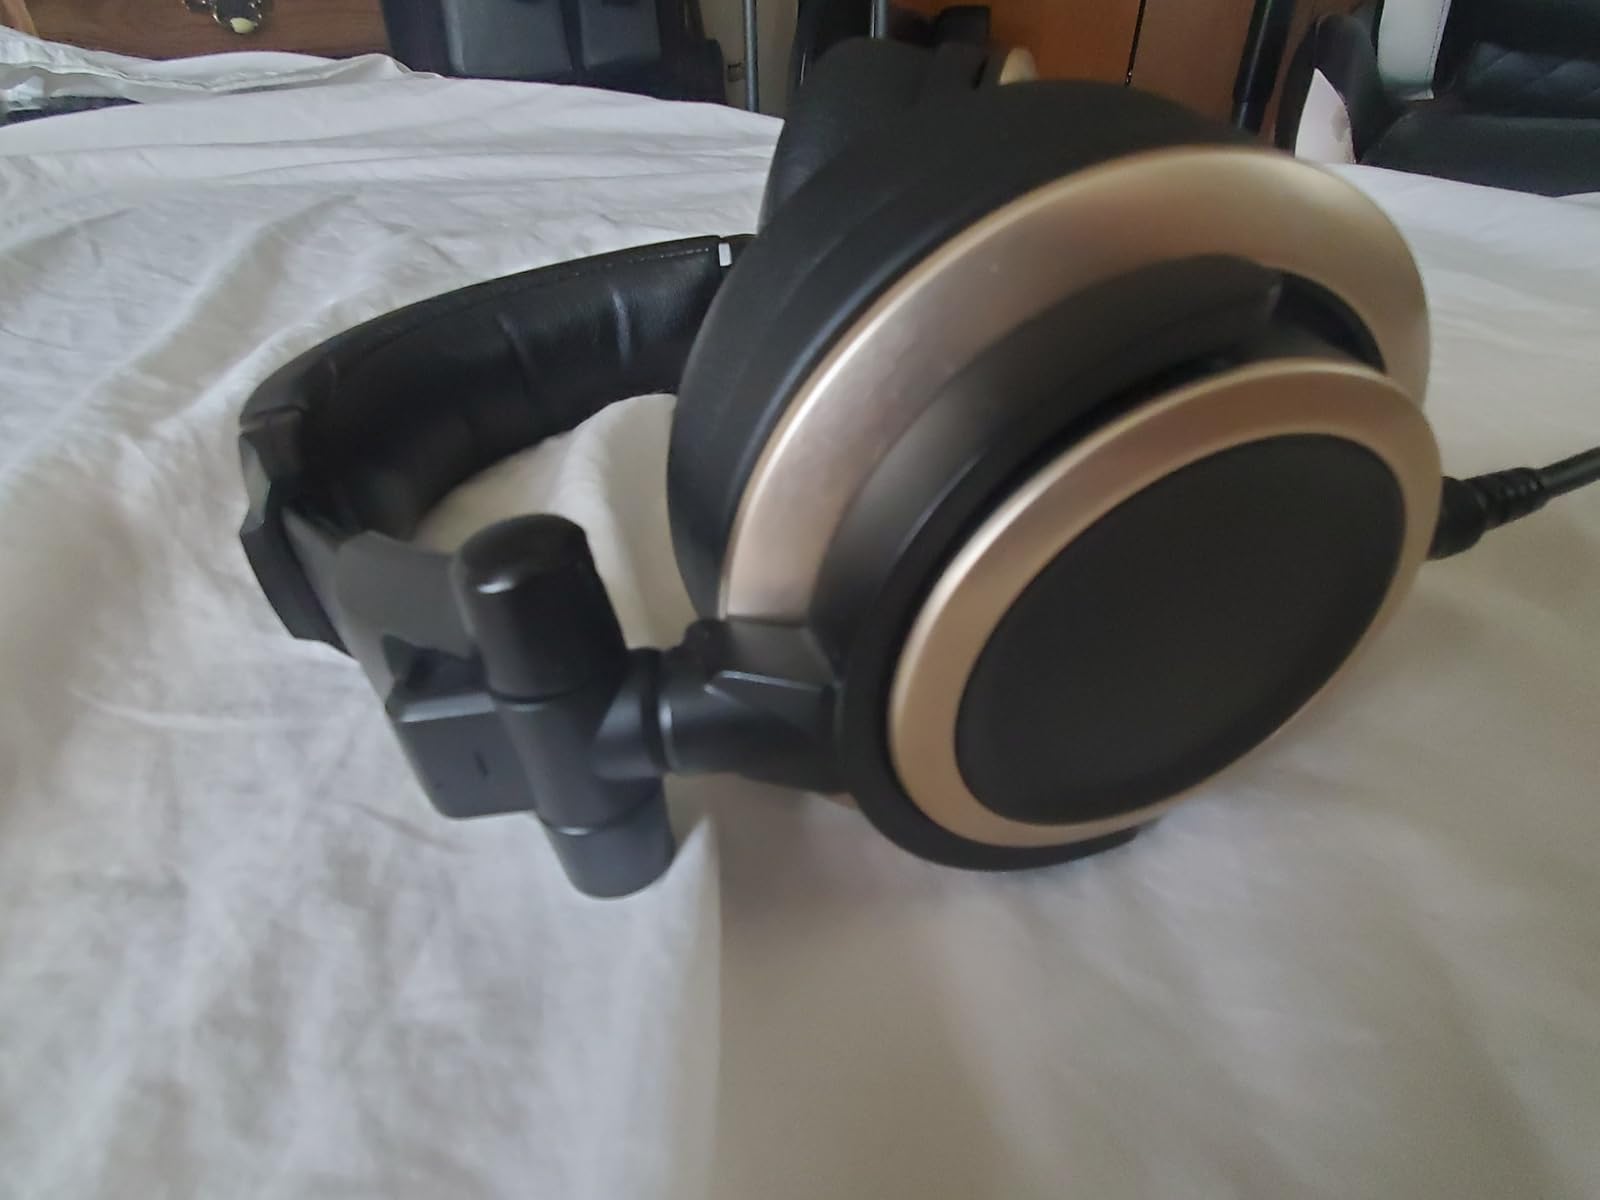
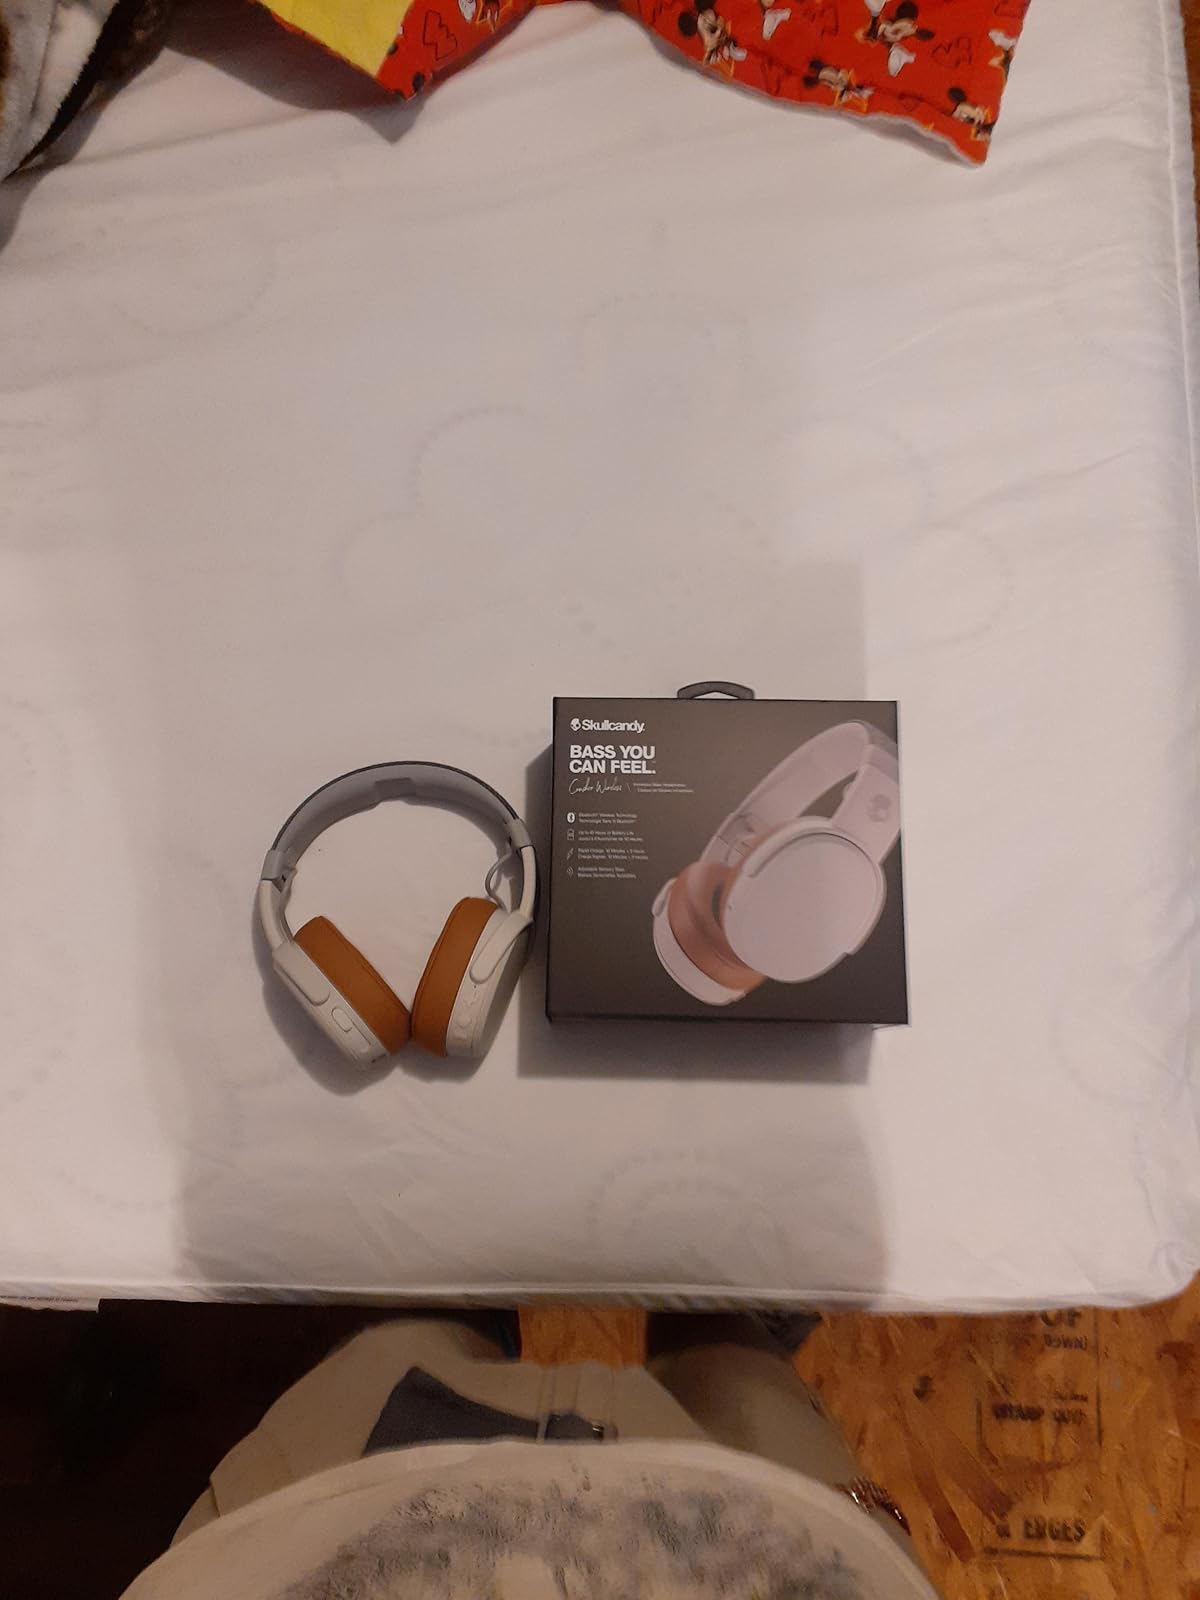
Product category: headphones
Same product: no